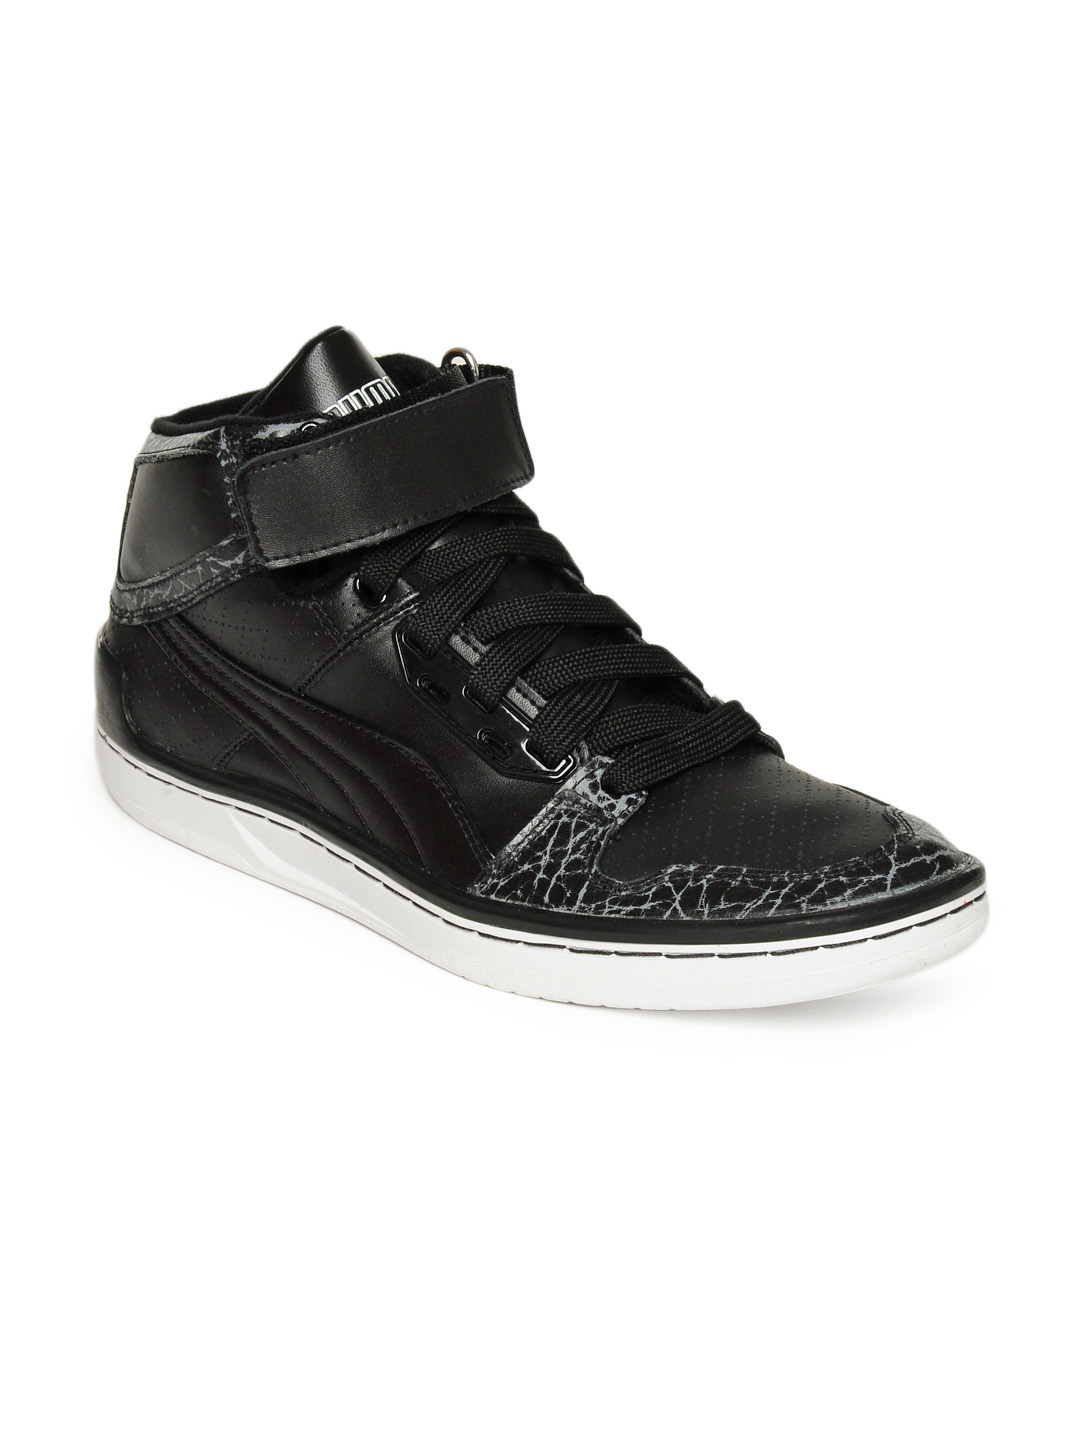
Puma Men Black Unlimited Hi Evo Lux Sneakers
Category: Footwear / Shoes / Casual Shoes
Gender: Men
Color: Black
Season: Fall 2011
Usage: Casual